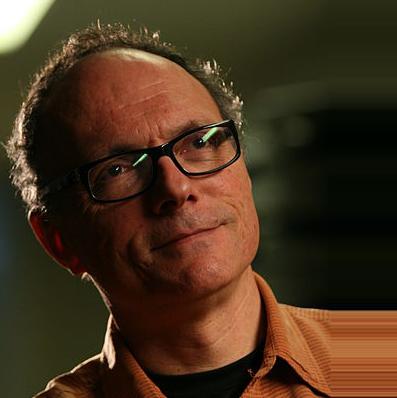
Age: 59